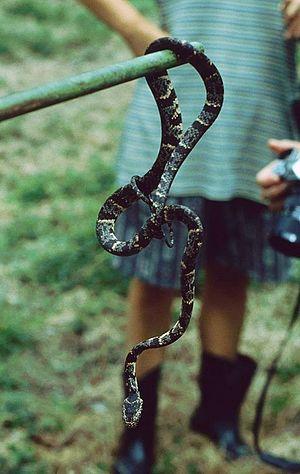
Sibon nebulatus est une espèce de serpents de la famille des Dipsadidae.